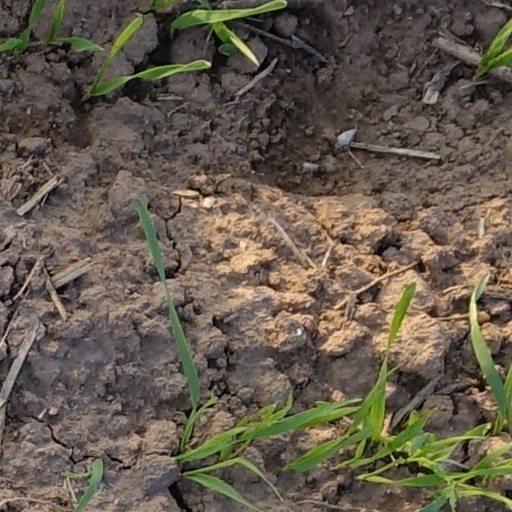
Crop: wheat